Honolulu Community College

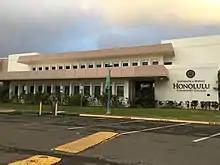
Honolulu Community College

Honolulu Community College is a public community college in Honolulu, Hawaii. It is one of ten branches of the University of Hawaii system and is accredited by the Accrediting Commission for Community and Junior Colleges.